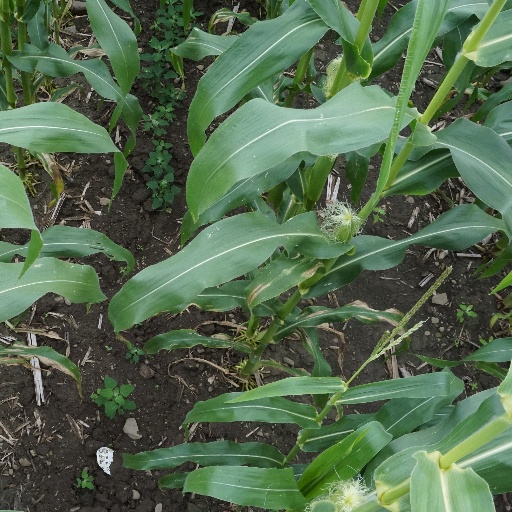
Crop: maize; corn